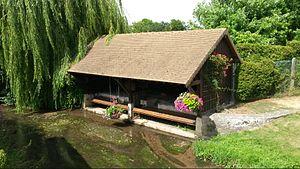
Ancien lavoir de Croisy sur le bras Sagout.
Croisy-sur-Eure est une commune française située dans le département de l'Eure en région Normandie.